Zion Lutheran Church (Cleveland)

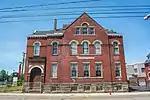
Front view of the school

In such an environment Zion Lutheran Church was constructed in 1902 and opened for public use in the following year. It is home to a congregation founded by German immigrants in 1843, the oldest extant Lutheran congregation in the city. Many other Cleveland-area Lutheran congregations, including Trinity Lutheran Church, are Zion's daughters. The original church building was located downtown, but the east-side German community was strong enough by 1902 that the congregation deemed Prospect Avenue a better location for serving the community. From its earliest years, the congregation had sponsored a school; Zion Lutheran School was founded in 1848, at which time all scholars were instructed in German. The school moved to Prospect Avenue ahead of the church. The present building was completed in 1903, two years after the completion of the auditorium and the opening of classes therein. William Dunn was the architect for the school, while the architect for the church was Frank Walker of Walker and Weeks.